History of Madrid

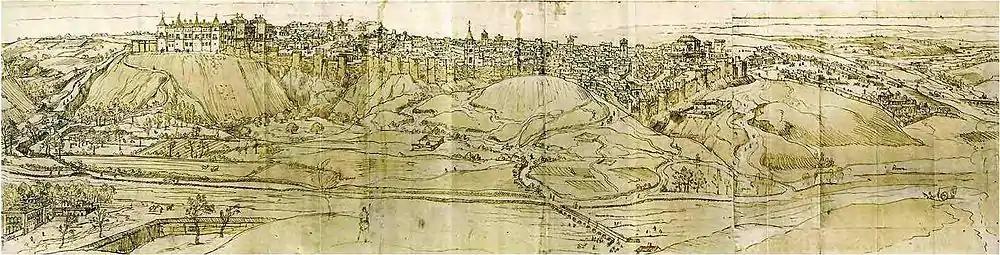
View of Madrid from the west, facing the Puerta de la Vega (1562), by Anton Van der Wyngaerde (known in Spanish as Antonio de las Viñas), commissioned by Philip II to collect views of his cities. The banks of the Manzanares can be seen in the foreground, crossed by the predecessors to the present-day Segovia Bridge (in the first third) and the Toledo Bridge (further south, right), which was rebuilt in a monumental form years later. The most prominent building in the north (left) is the Alcázar, which was part of the city wall and would suffer several fires until it was almost completely destroyed in 1734 and was replaced by the current Palacio Real. Several churches can be seen, but without the domes and chapiters by which they would be characterized in the following centuries. By the river, there is a facility for the treatment of hides: the Pozacho tanneries. The recent installation of the court had imposed a "regalía de aposento" tax on private houses, which led to all kinds of resistance including, most notably, the construction of "casas a la malicia".

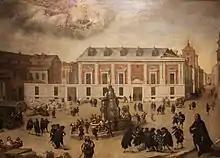
Anonymous painting depicting the building works of the Casa de la Villa by the late 17th century

Philip II (1527–1598), moved the court to Madrid in 1561. Although he made no official declaration, the seat of the court became the "de facto" capital. Unlikely to have more than 20,000 inhabitants by the time, the city grew approaching the 100,000 mark by the end of the 16th century. The population plummeted (reportedly reduced to a half) during the 5-year period the capital was set in Valladolid (1601–1606), with estimations of roughly 50–60,000 people leaving the city. The move (often framed in modern usage as a case of real estate speculation) was promoted by the "valido" of Philip III, Duke of Lerma, who had previously acquired many properties in Valladolid. Madrid undertook a mammoth cultural and economic crisis and the decimation of the price of housing ensued. Lerma acquired then cheap real estate in Madrid, and suggested the King to move back the capital to Madrid. The king finally accepted the additional ducats offered by the town of Madrid in order to help financing the move of the royal court back to Madrid.